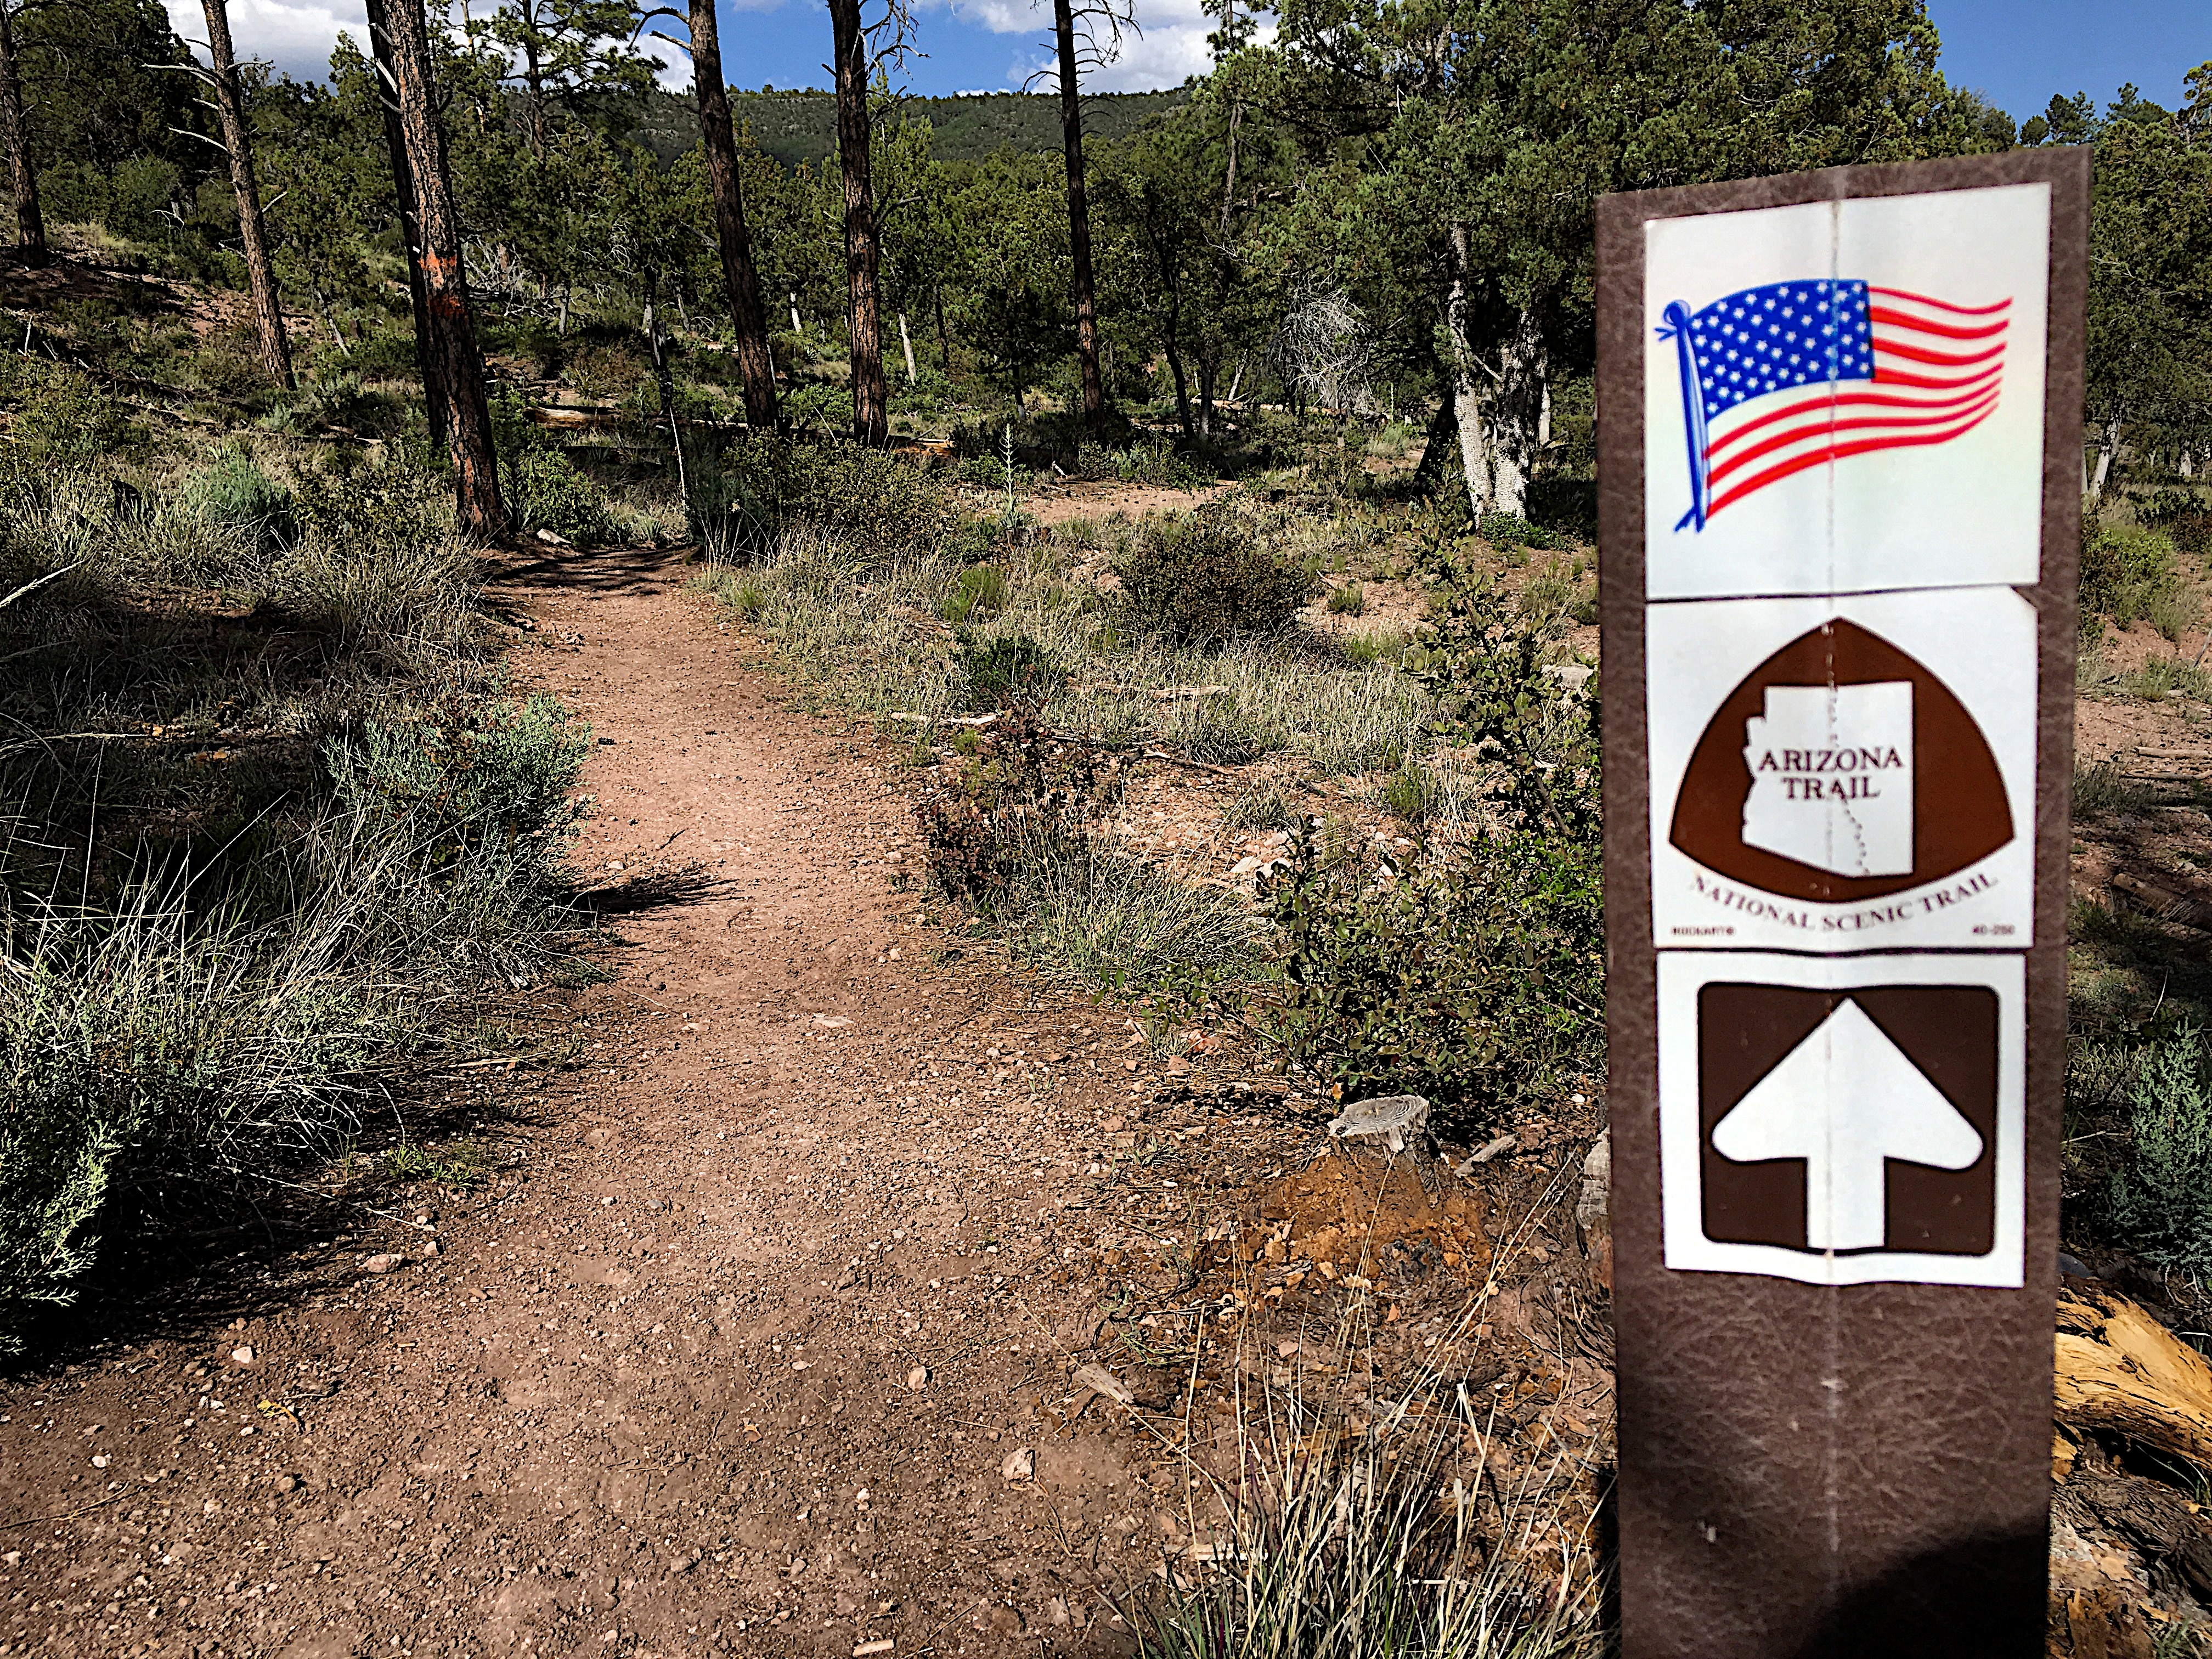
trail, soil